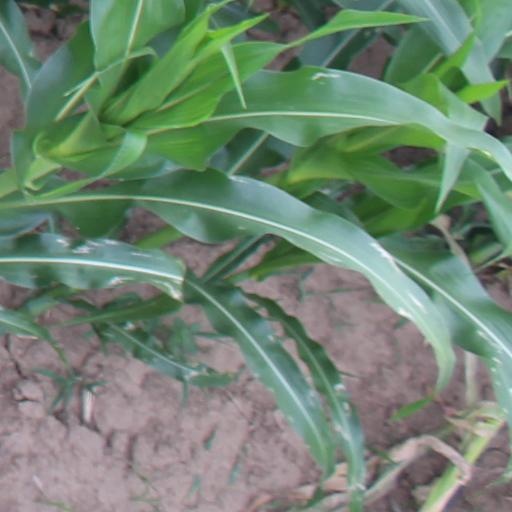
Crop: maize; corn